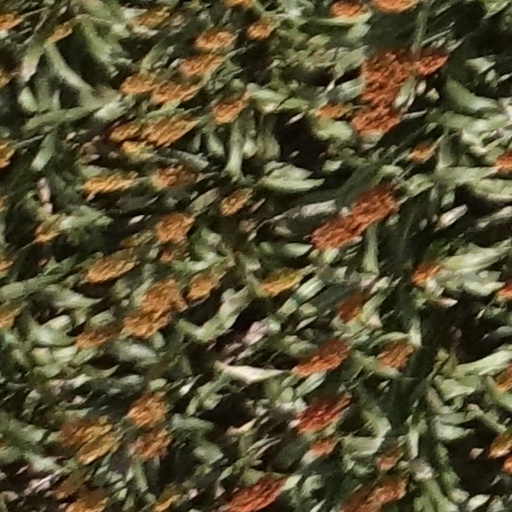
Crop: sorghum